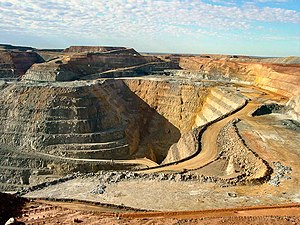
Super Pit
Super Pit
Fimiston dagbrud, i daglig tale kendt som Super Pit, er Australiens største guldmine dagbrud. Super Pit er beliggende ud for Goldfields Highway i den sysøstlige udkant af Kalgoorlie-Boulder i Western Australia. Super Pit er 3½ kilometer lang, 1½ kilometer bredt og 360 meter dybt.